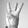
ASL letter: W